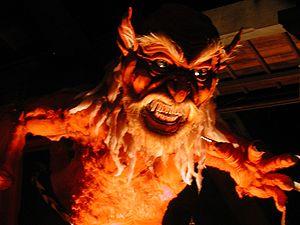
Les Ogoh-ogoh sont des statues destinées à être exhibées lors de processions organisées la veille du jour du Nyepi sur l'île de Bali.